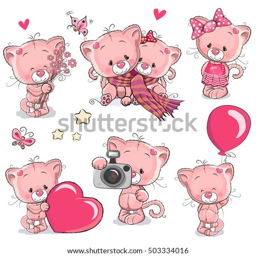
set of person on a white background